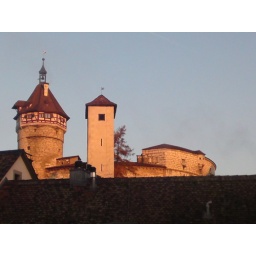
Seen from my window - in the office